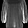
Label: Shirt